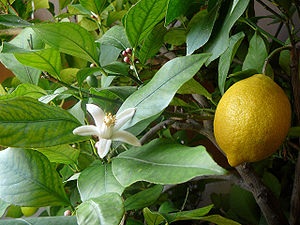
Citron / Billeder
Citroner stammer fra det nordlige Indien og har været dyrket i både Lilleasien og Kina i adskillige tusinde år. Citroner blev importeret til det danske hof i 1520'erne, men fik først en fremtrædende placering i det danske køkken fra 1700-tallet. I dag dyrkes citroner især omkring Middelhavet og i Californien.